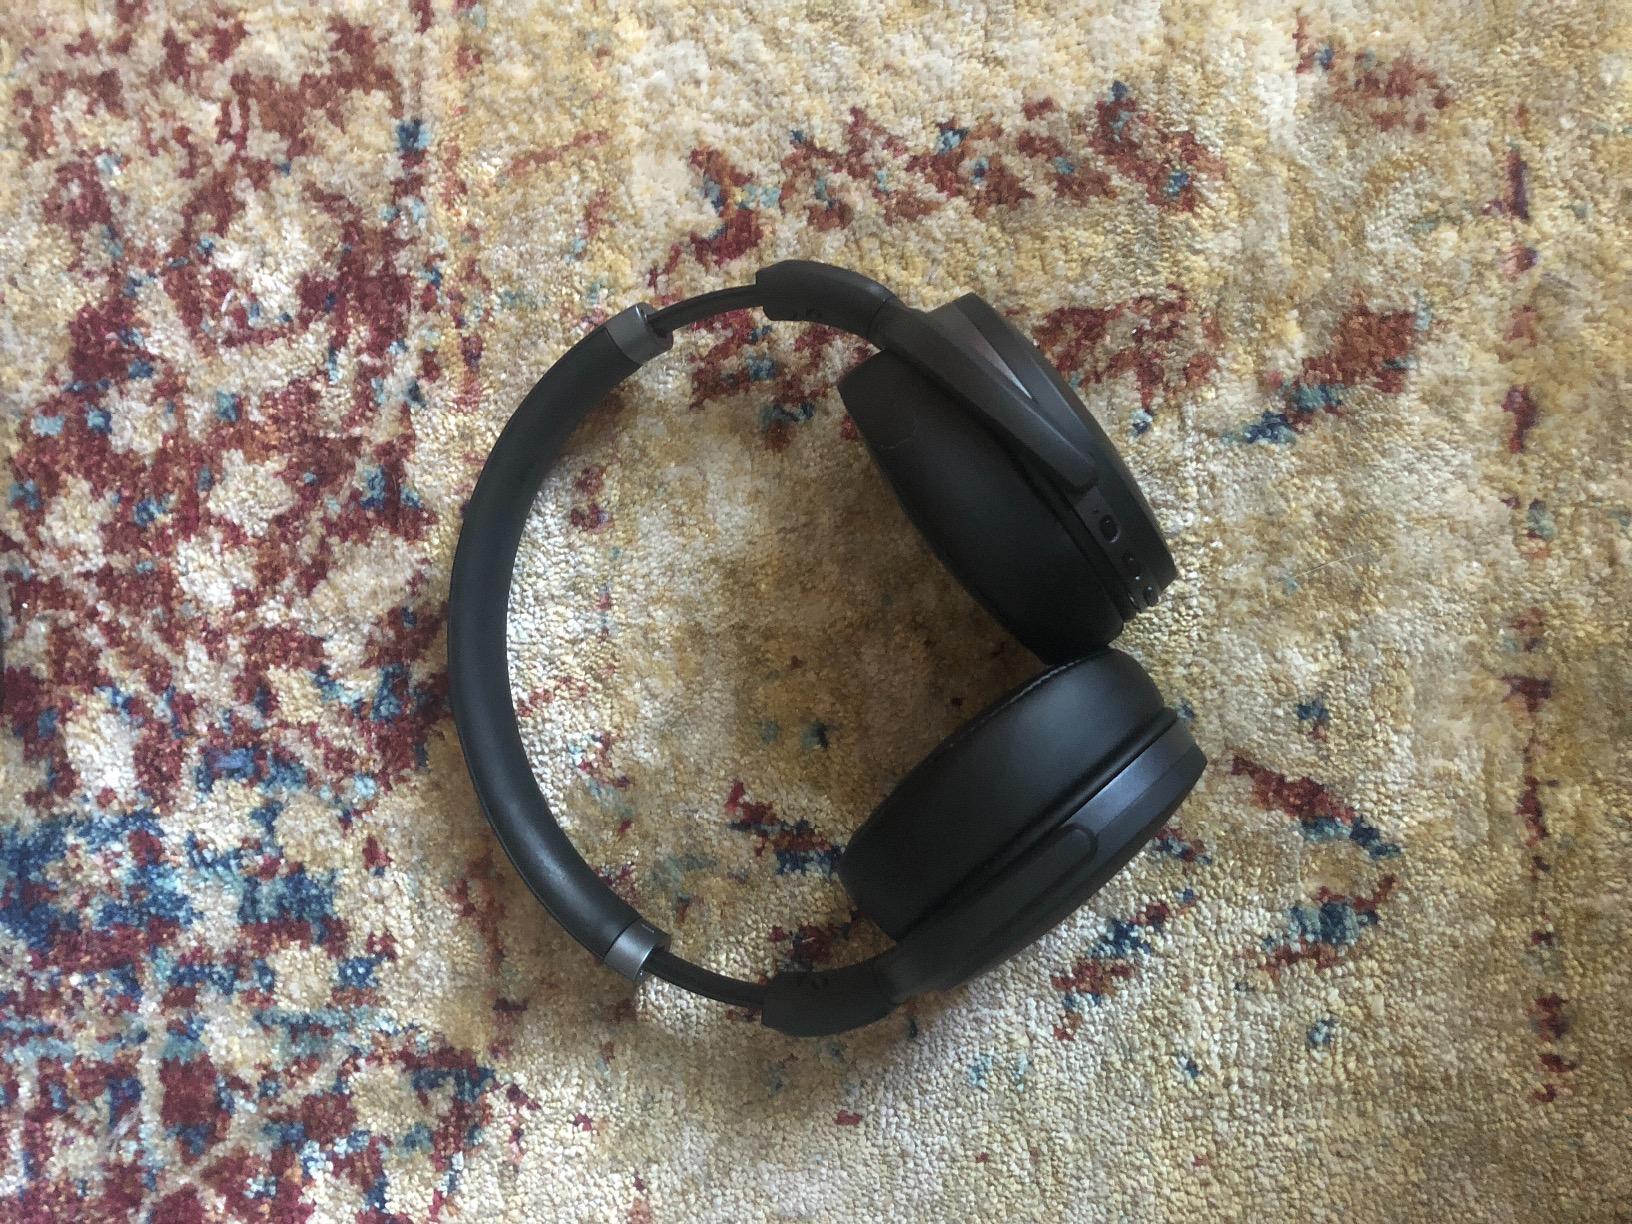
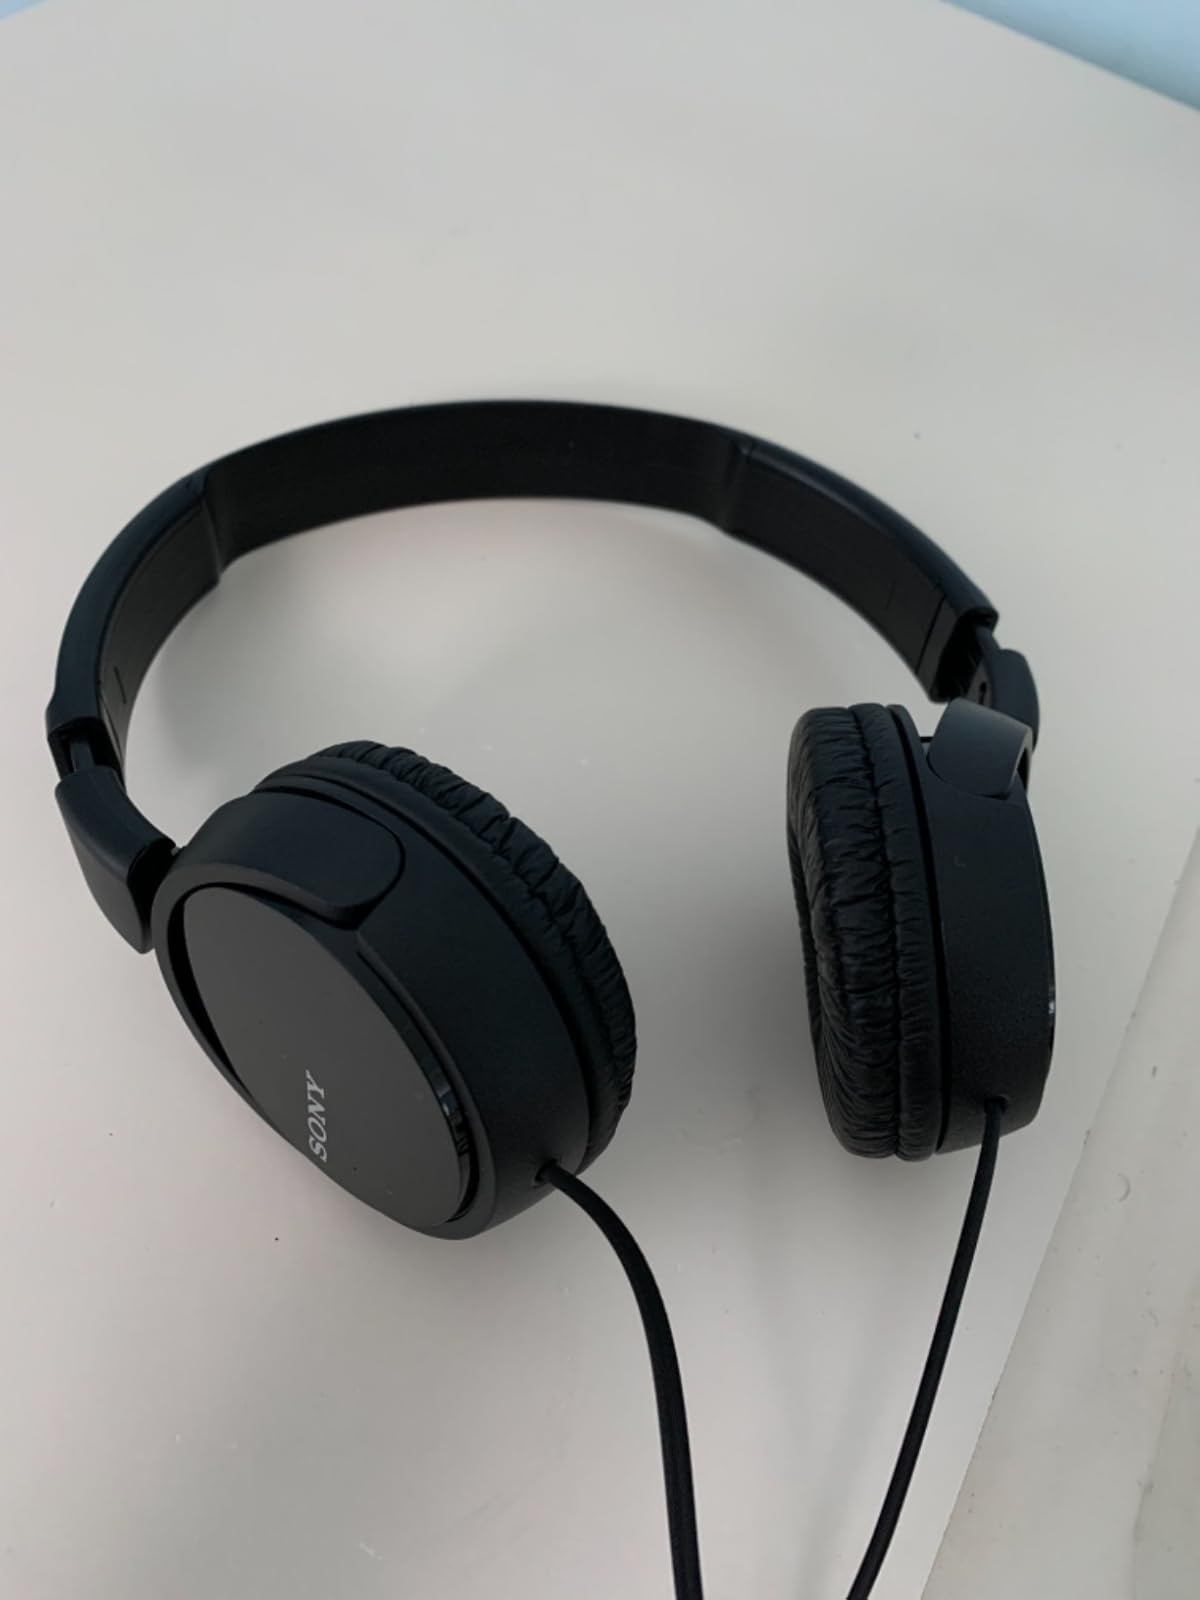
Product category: headphones
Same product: no